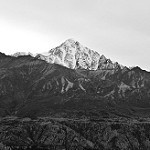
Label: B & W